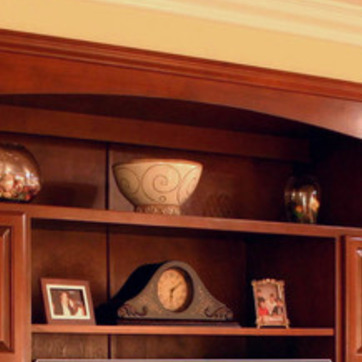
Material: ceramic